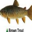
Label: trout